List of works by Giovanni Boldini

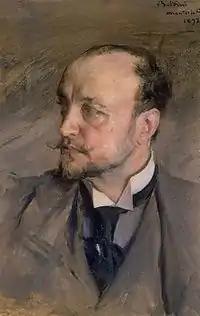
"Self-portrait at Montorsoli", (1892)

Giovanni Boldini was an Italian genre and portrait painter who lived and worked in Paris for most of his career. According to a 1933 article in "Time" magazine, he was known as the "Master of Swish" because of his flowing style of painting.